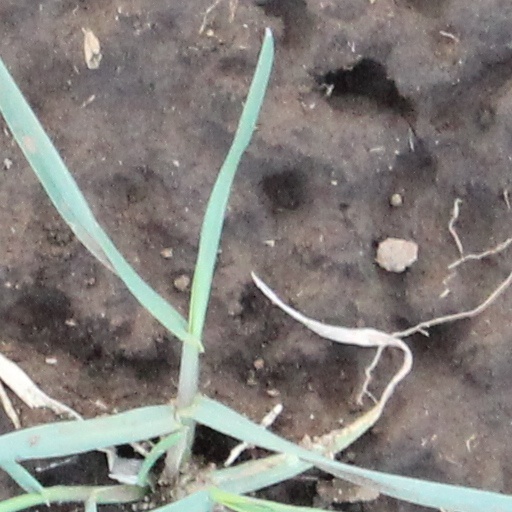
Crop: wheat